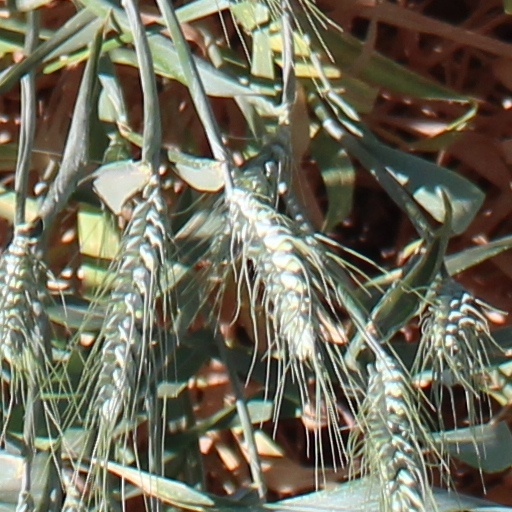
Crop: wheat